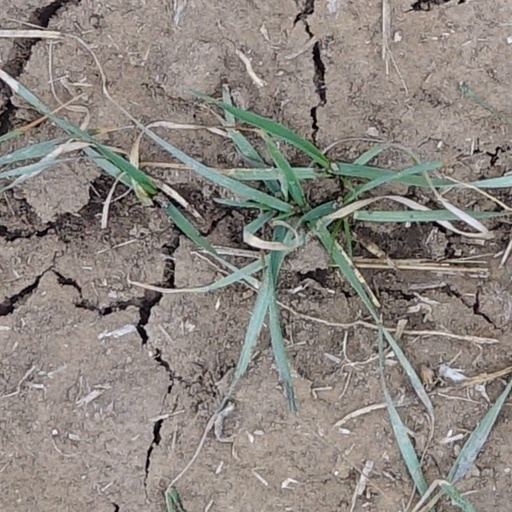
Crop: wheat